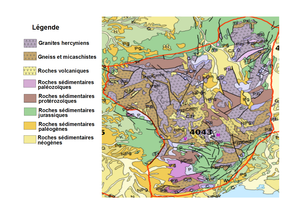
Carte géologique du sud du Massif central
Le Veinazès est une micro-région naturelle de France située en Auvergne, au sud ouest du département du Cantal. C'est une partie d'un ensemble géographique naturel plus grand : la Châtaigneraie cantalienne.
L'Aubrac est un haut plateau volcanique et granitique français situé dans le centre-sud du Massif central et aux confins des trois départements de l'Aveyron, du Cantal et de la Lozère. Il présente des ressemblances avec le Cézallier et on peut le rattacher comme lui aux hautes terres d'Auvergne. Il est bordé au nord-ouest par les monts du Cantal, à l'est par la Margeride et au sud par les plateaux calcaires des Grands Causses.